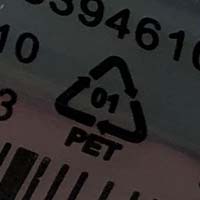
Plastic recycling code class: 1_polyethylene_PET